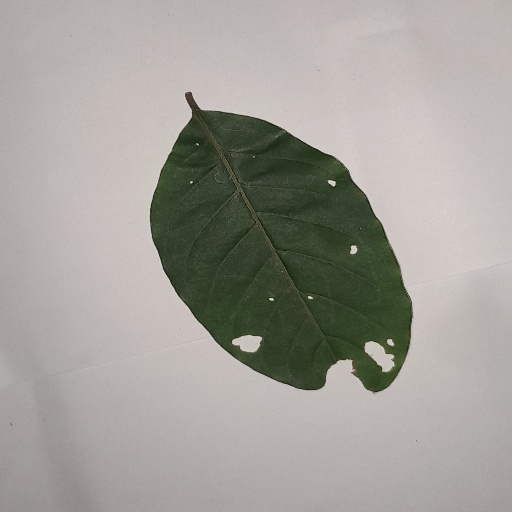
Species: HariTaki
Leaf condition: Shot Hole